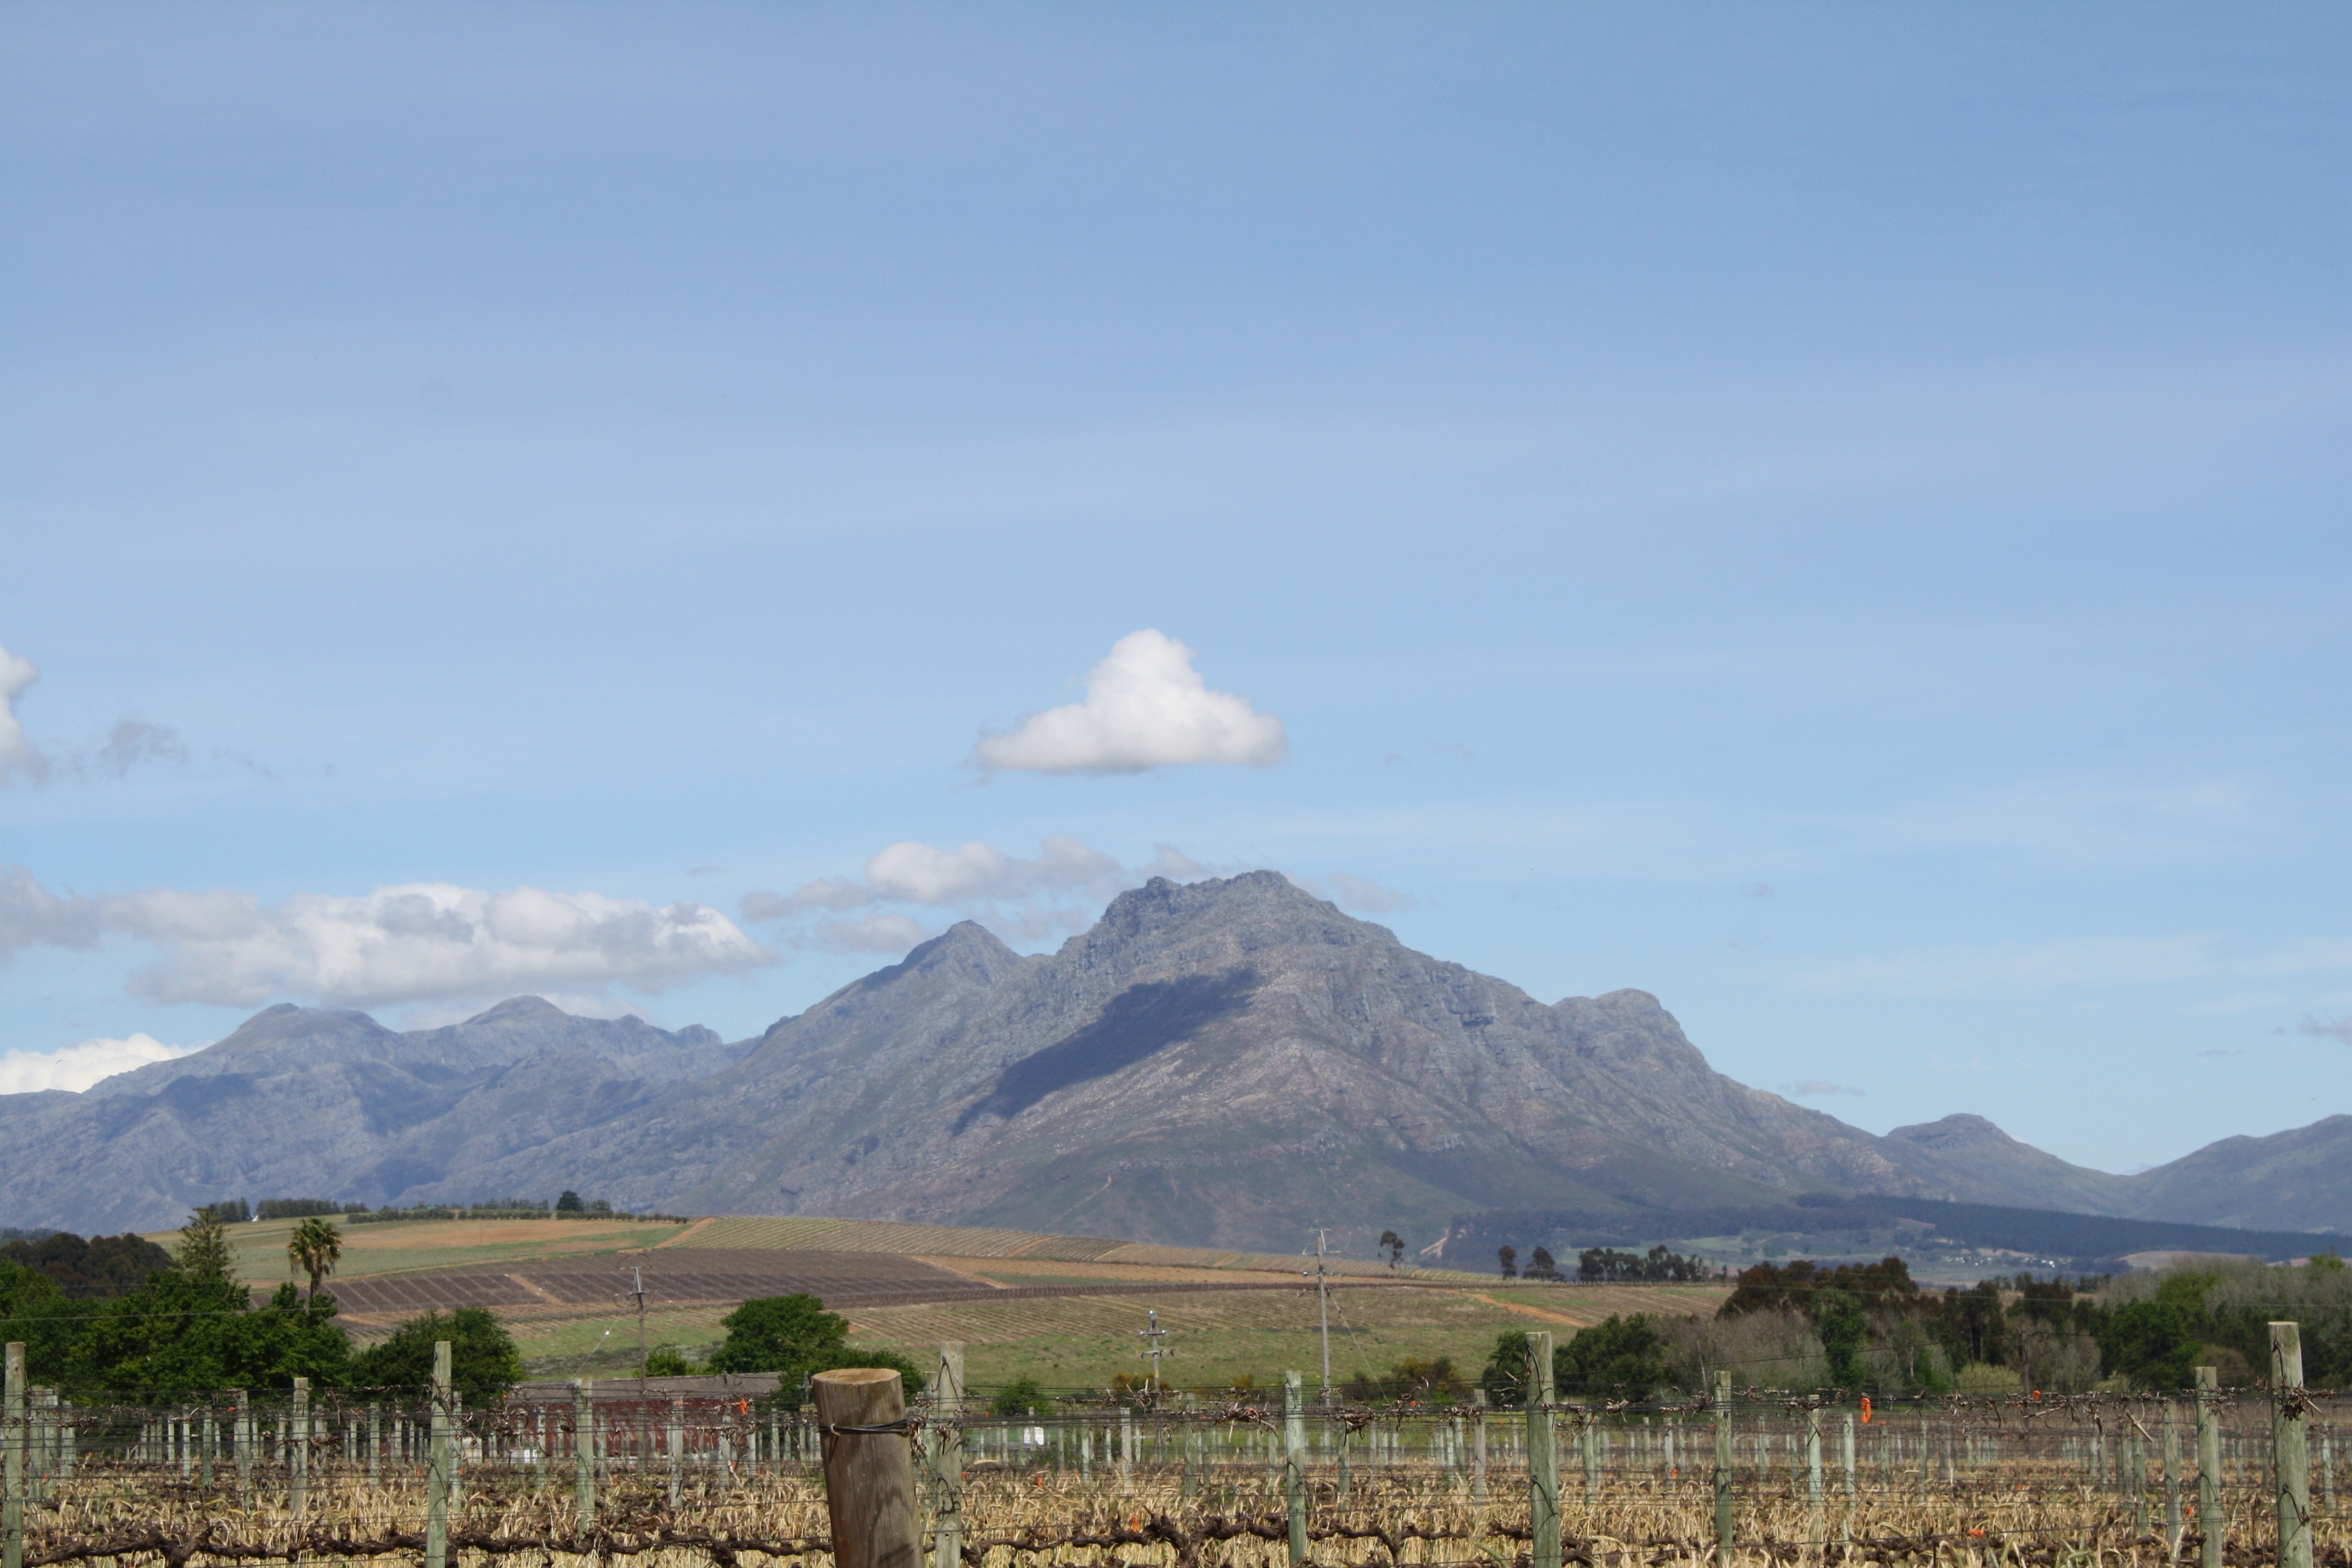
landscape, outdoor, mountain, sky, vine, vineyard, wine, field, farm, prairie, hill, valley, mountain range, country, rural, farming, harvest, crop, agriculture, plain, grapevine, mountains, badlands, plateau, fell, ecosystem, winery, vineyards, steppe, landform, cape town, geographical feature, mountainous landforms, spoil tip